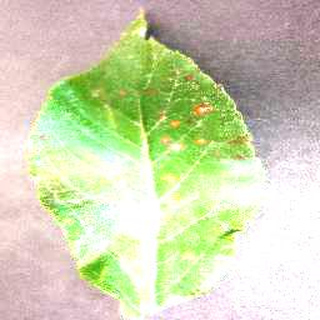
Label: apple_cedar_apple_rust